Continental Bank Building (Salt Lake City)

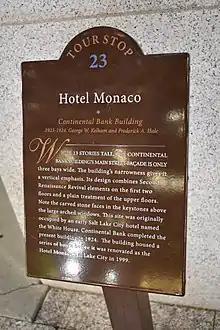
Hotel Monaco sign in the building, May 2019

The building was constructed in 1923. The facade is eclectic, showing Second Renaissance Revival elements at the first two floors and utilitarian features above, and the building includes a modest, classical cornice.